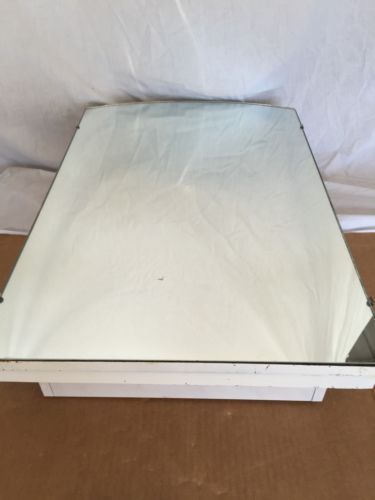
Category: cabinet